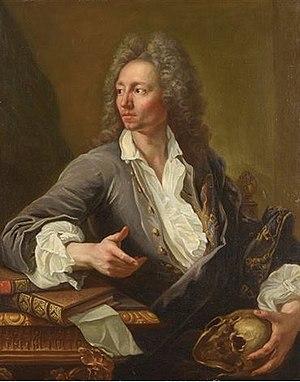
François Puget, né à Toulon le 17 décembre 1651 et décédé le 6 octobre 1707 à Marseille est un peintre baroque français du XVIIᵉ siècle. Il est le fils unique du célèbre Pierre Puget, architecte, sculpteur et peintre.